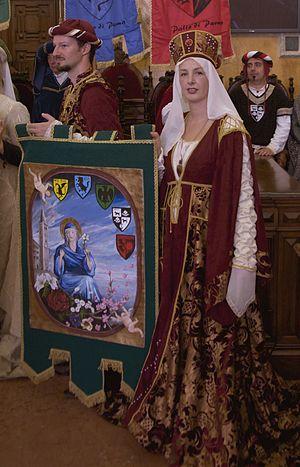
Le Palio de Parme est une évocation historique qui a lieu chaque année dans la ville de Parme, qui rappelle l'ancienne Corsa dello Scarlatto.